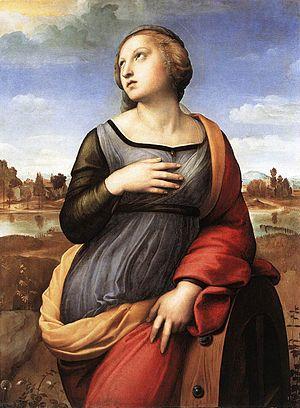
Mellon Collie and the Infinite Sadness est le troisième album studio des Smashing Pumpkins, sorti le 23 octobre 1995 sous le label Virgin Records.